Peñafiel Castle

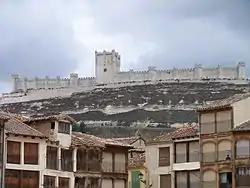
Peñafiel Castle on the hill.

Peñafiel Castle is located in Peñafiel, Valladolid Province, Spain. The castle is more than long and encloses an area about wide. Standing in the middle is a high three storey keep.